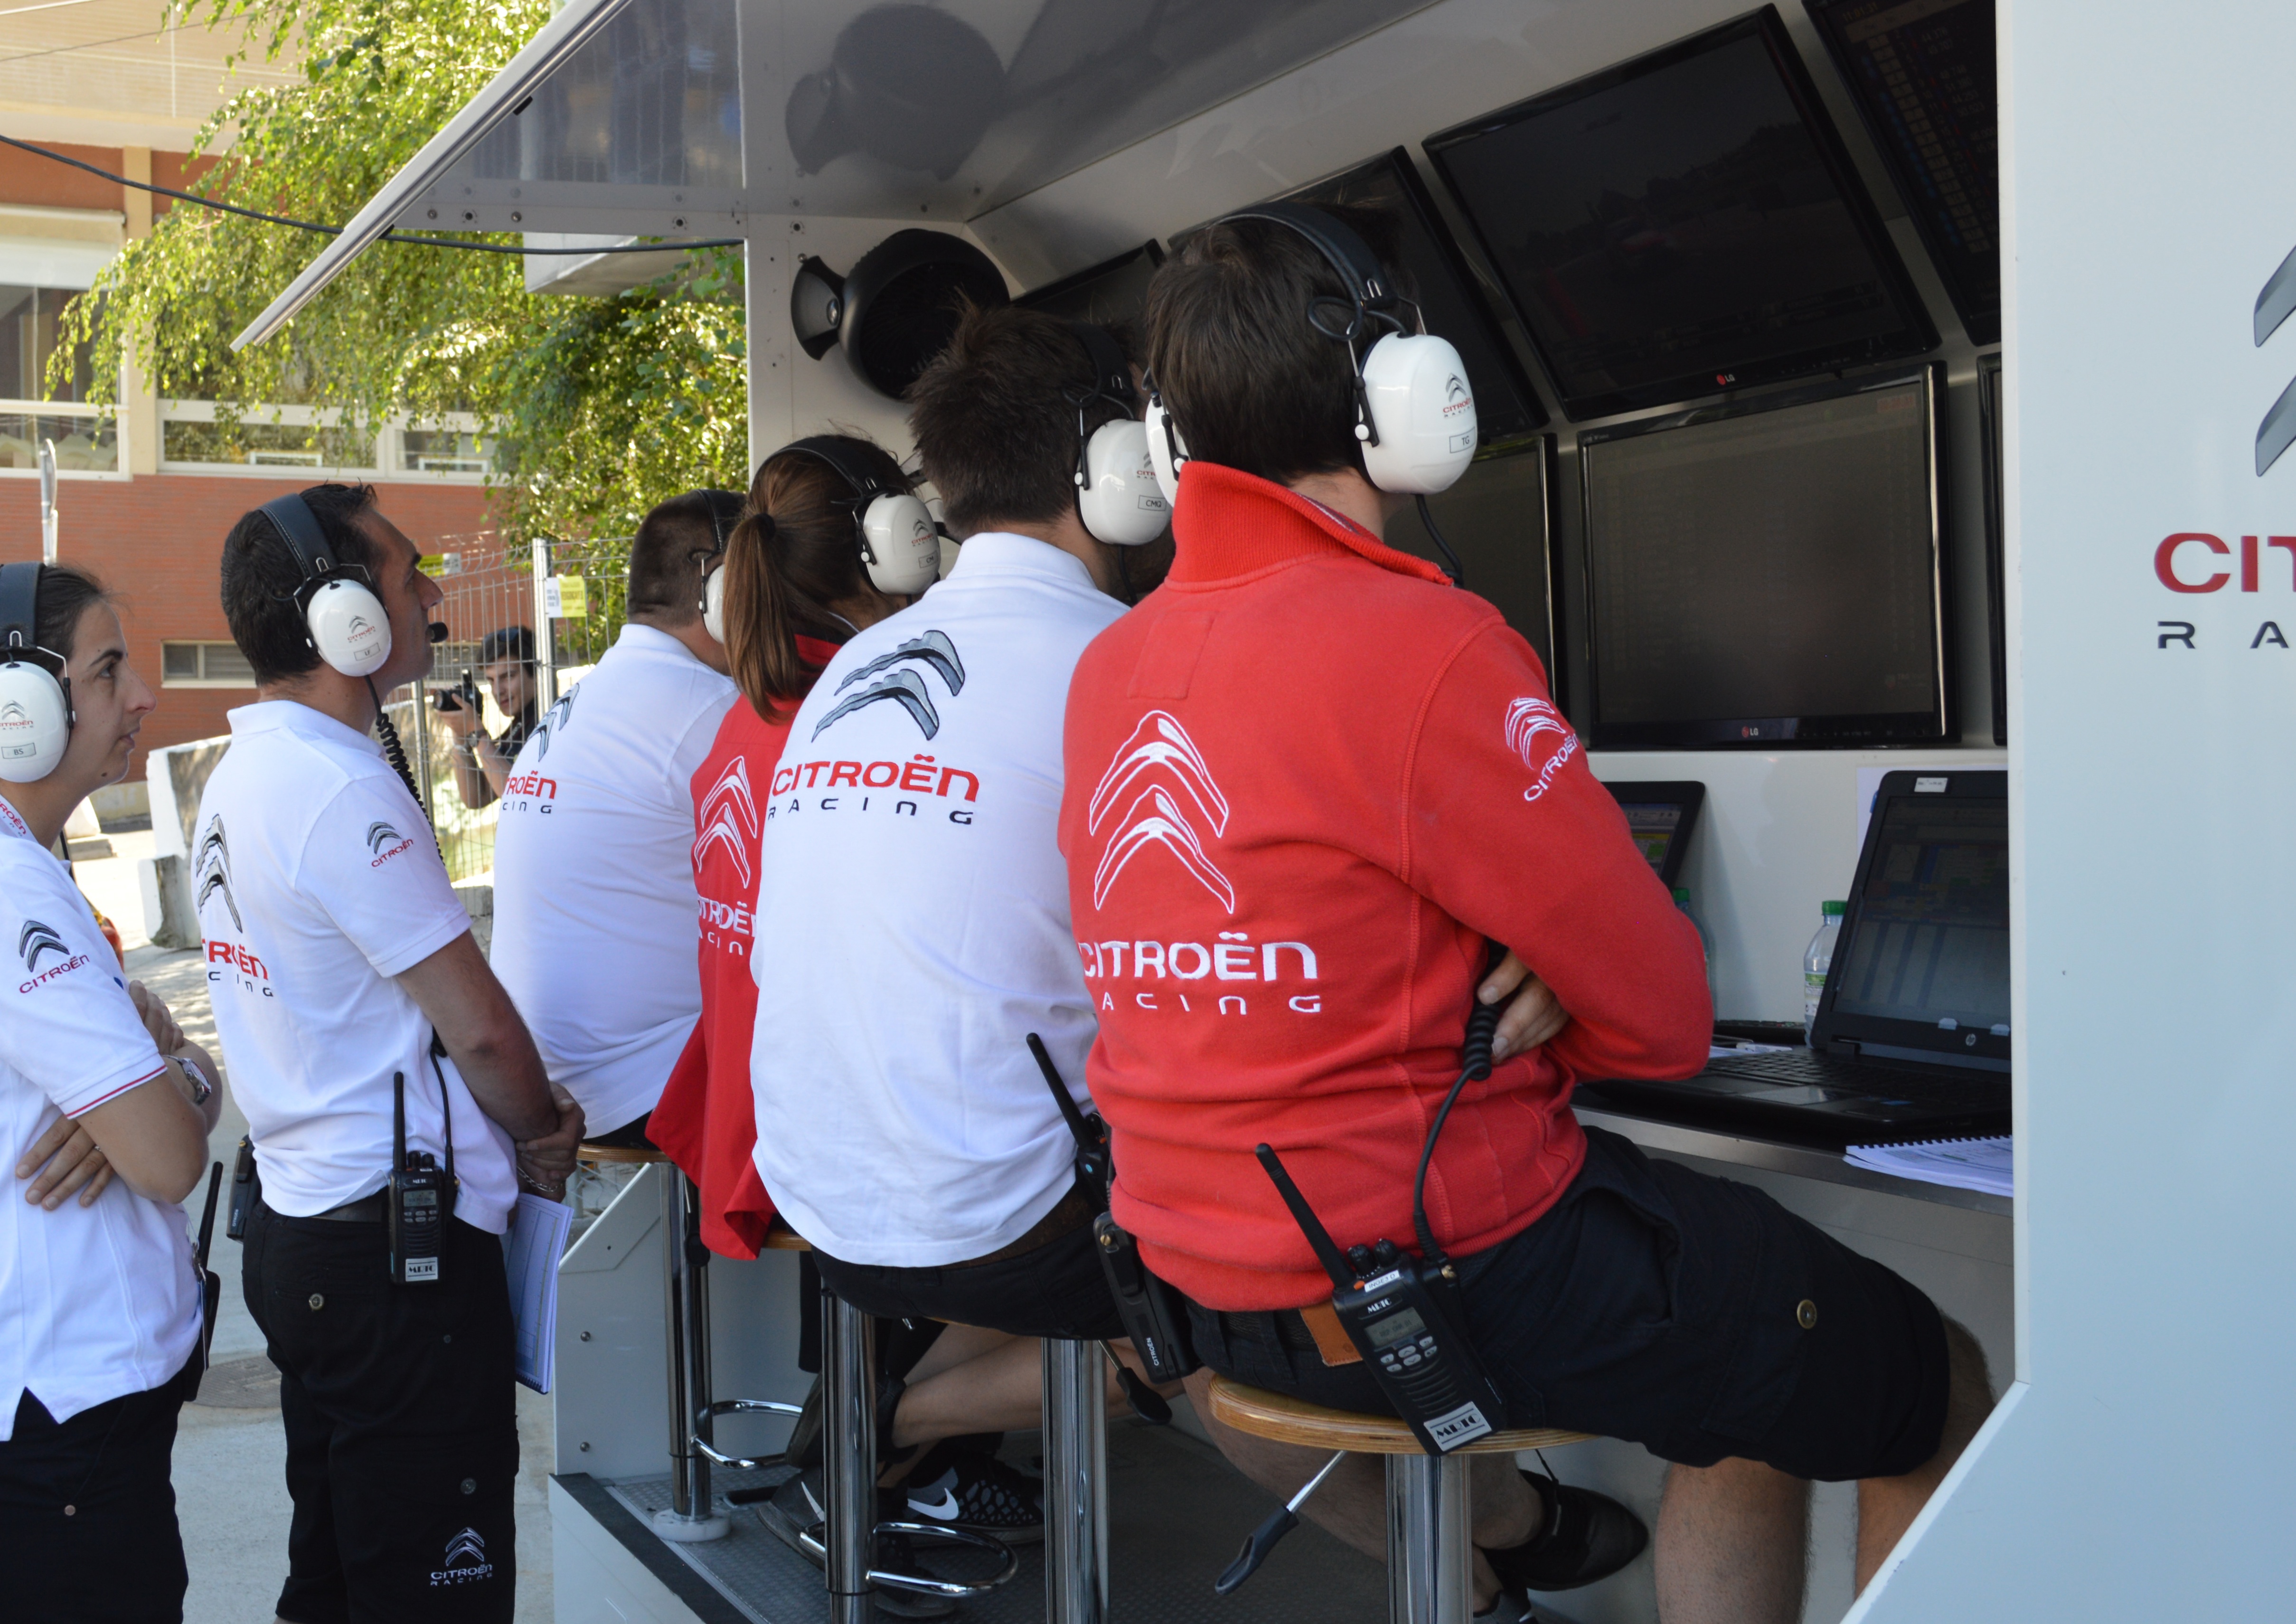
structure, team